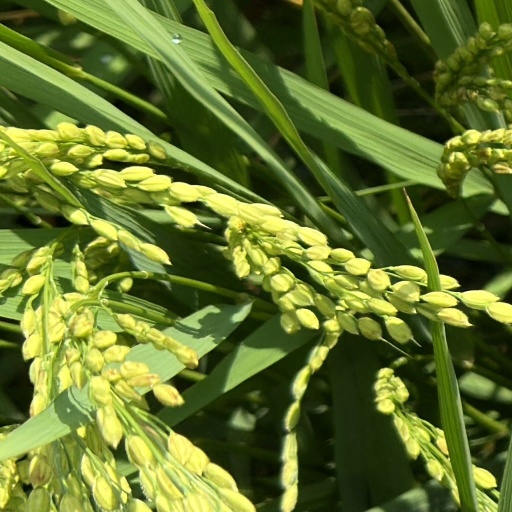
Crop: rice